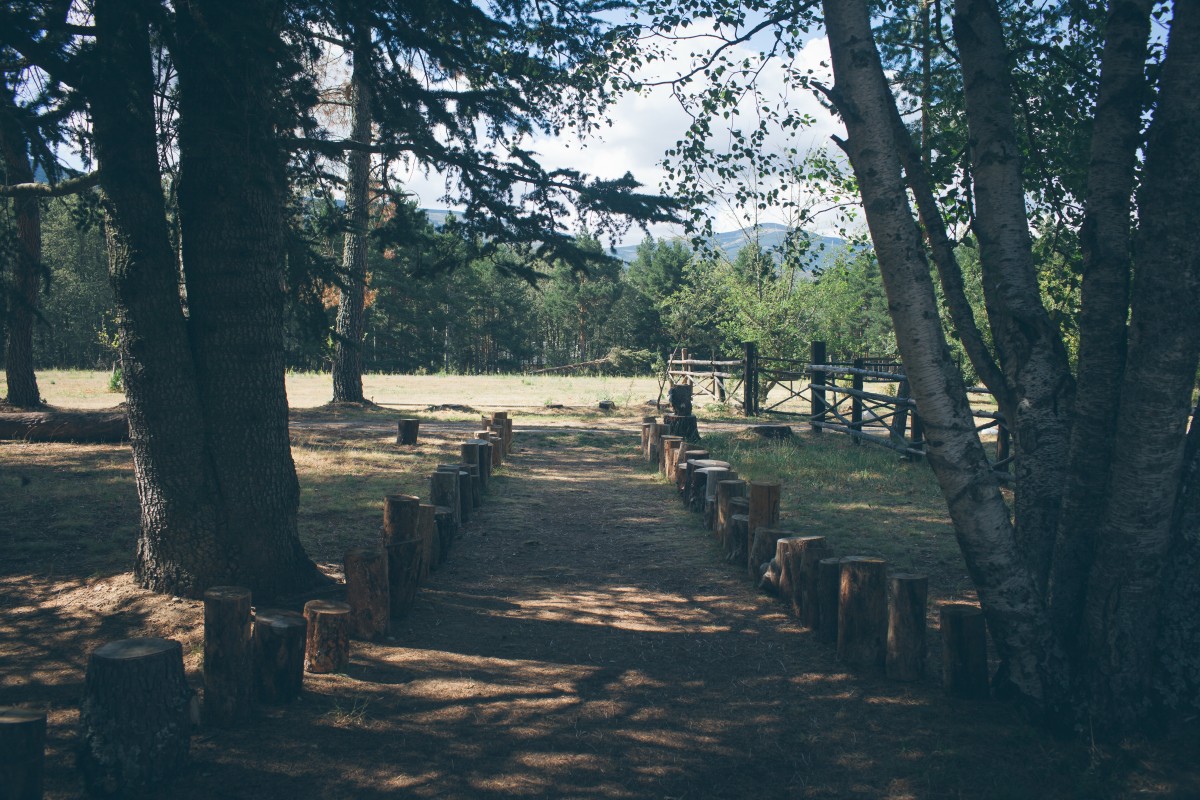
Tags: nature, forest, wilderness, sunlight, morning, park, woodland, habitat, rural area, natural environment